African Union Mission to Somalia

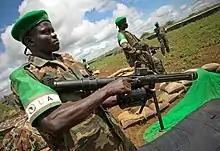
Ugandan AMISOM contingents in patrol

From 2007 to 2009, AMISOM was predominantly composed of troops from Uganda, Burundi, and a few Kenyans. During 2007, the operation relied heavily on Ugandan Peoples Defence Forces (UPDF), as Uganda played a crucial role in offering support to the initiation of the mission. By the end of the year, Burundian troops also joined the effort. AMISOM's initial mandate did not permit the use of offensive force, resulting in limited involvement in the conflict between Ethiopian forces and the insurgency. This dynamic led to growing tensions between AMISOM and the ENDF, exacerbated by a lack of transparency from Ethiopia regarding its objectives within Somalia. The European Union was reportedly 'exceptionally unhappy' about the heavy US support for the December invasion, and held back funds for the newly created AMISOM mission for several months.